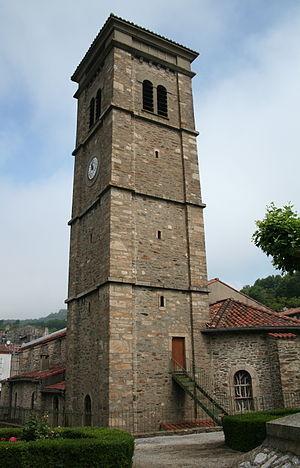
Labastide-Rouairoux (Tarn) - clocher de l'église Saint-Saturnin.
Labastide-Rouairoux est une commune française située dans le département du Tarn, en région Occitanie.